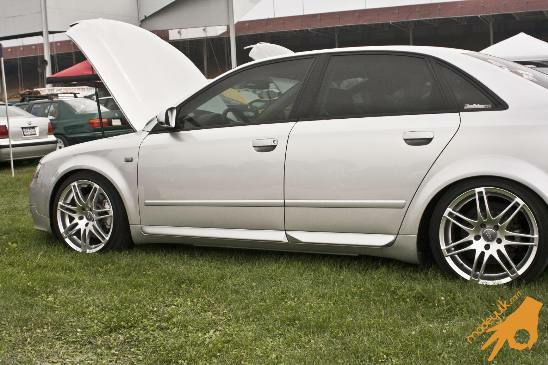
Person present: No